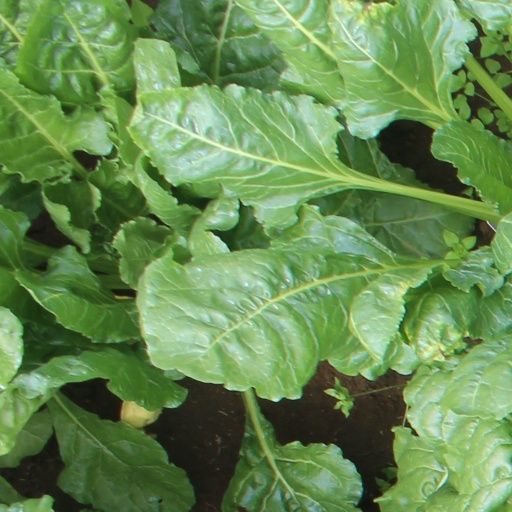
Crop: sugar beet